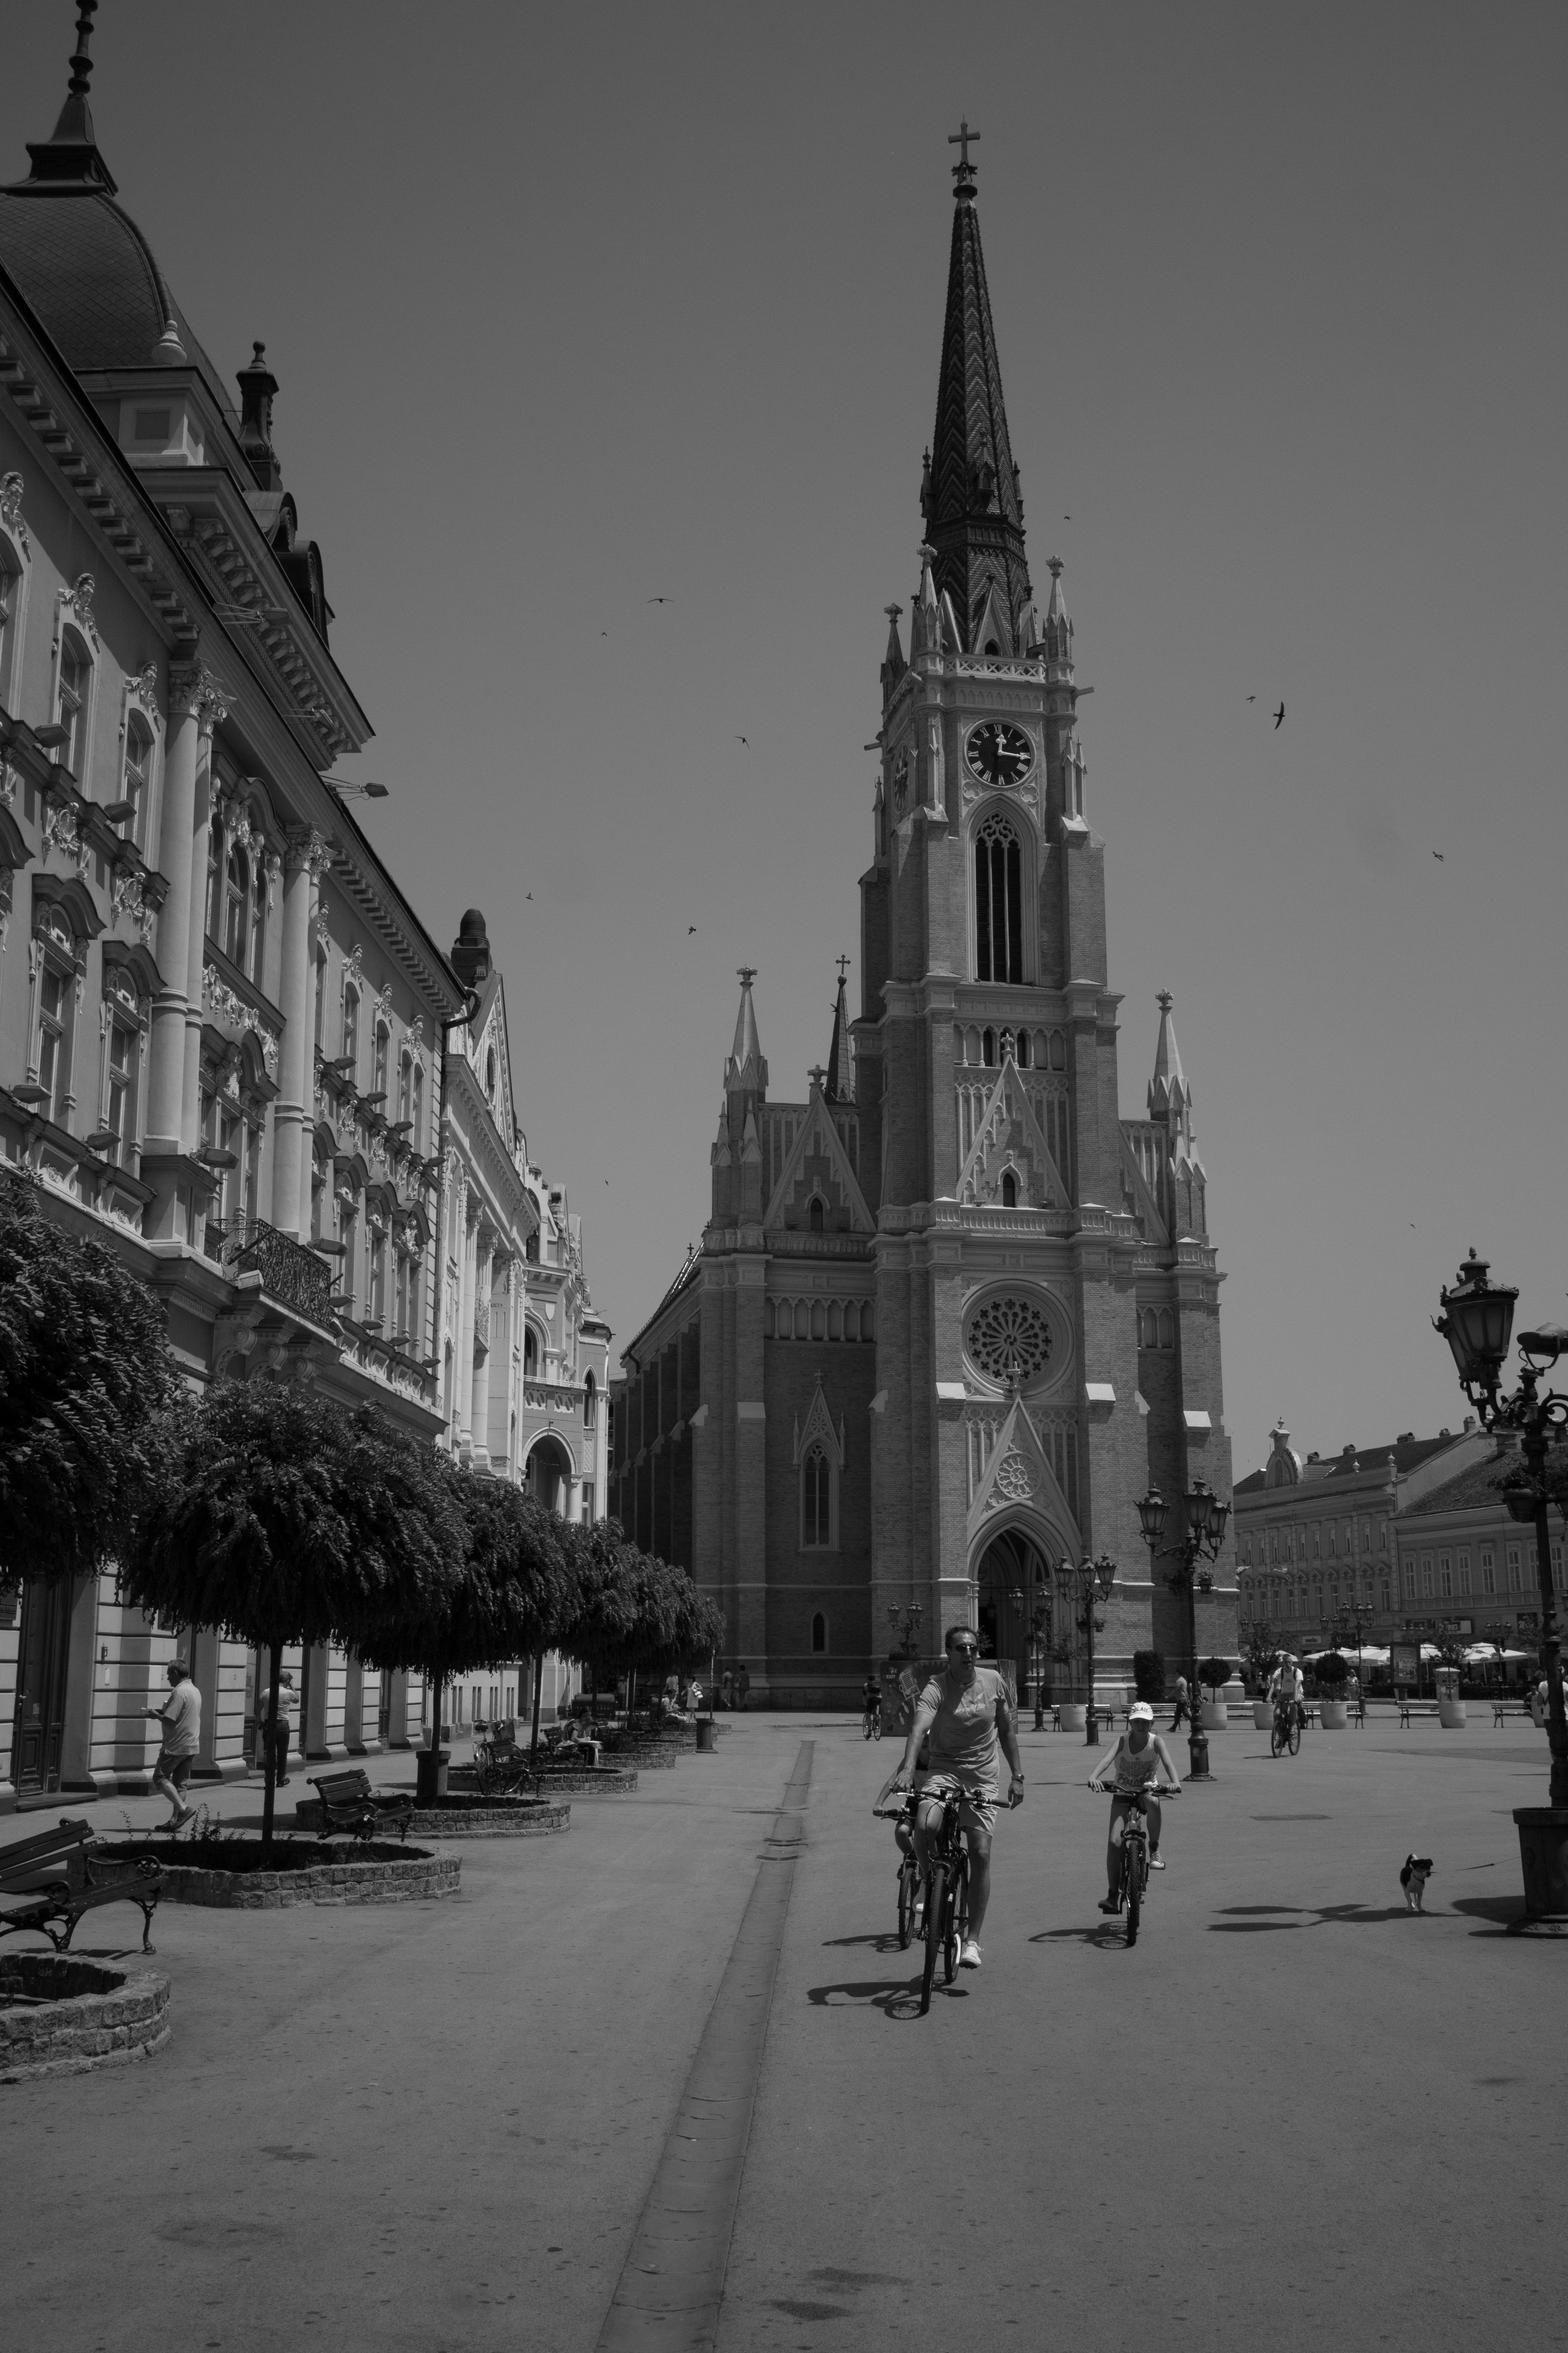
black and white, architecture, road, white, street, photography, town, city, cityscape, downtown, travel, europe, tower, square, canon, landmark, church, cathedral, black, monochrome, trip, bw, sad, eosm, serbia, balkans, vojvodina, novi, srbija, spire, infrastructure, mary, liberty, center, town square, shape, katedrala, name, metropolis, east, trg, crkva, slobode, imena, marijinog, novosadska, urban area, monochrome photography, human settlement